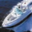
Label: ship